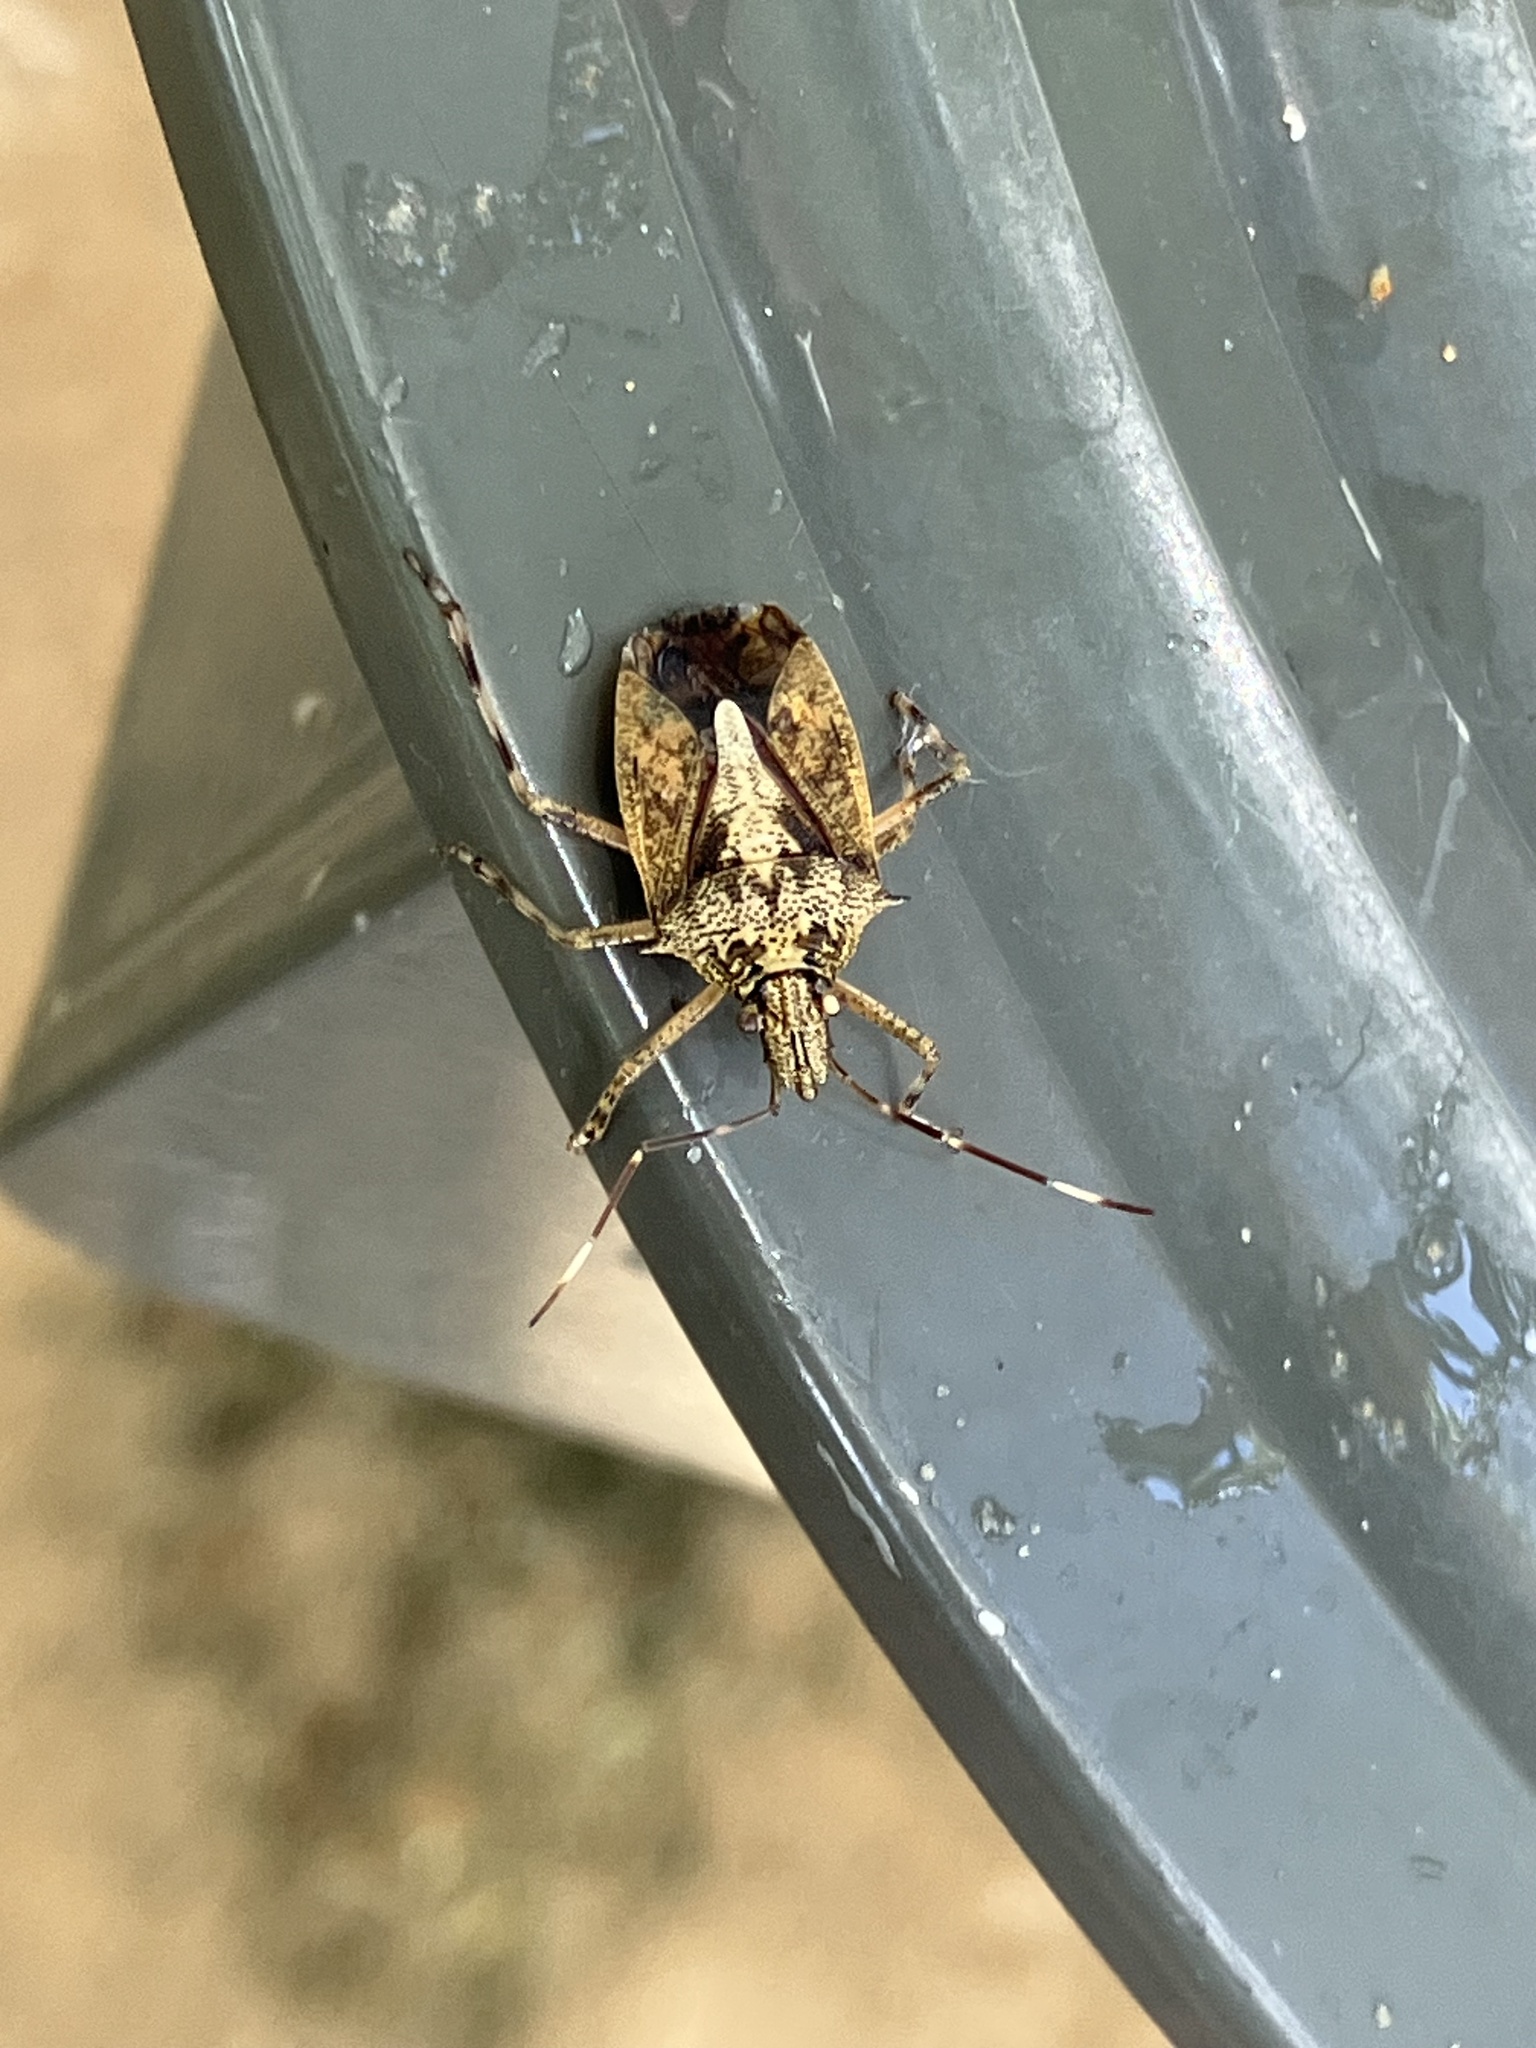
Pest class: stink_bug